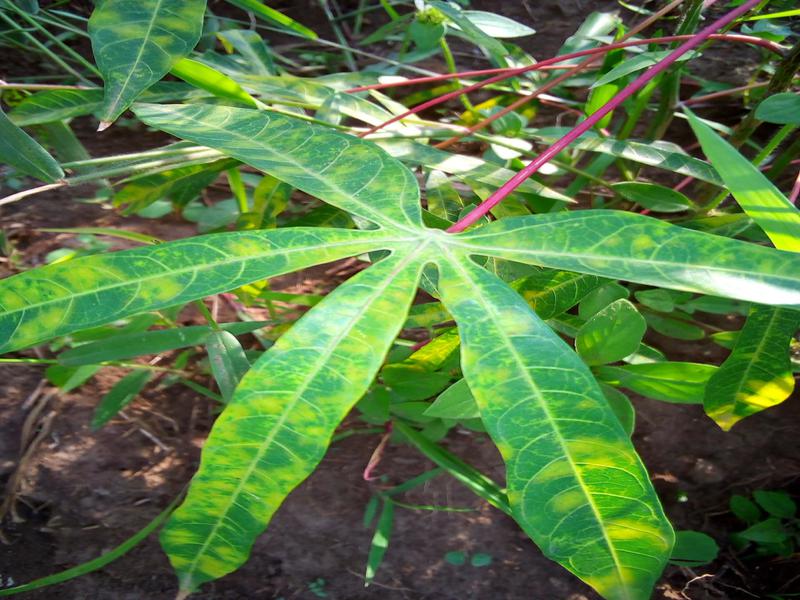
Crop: cassava
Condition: brown_streak_disease